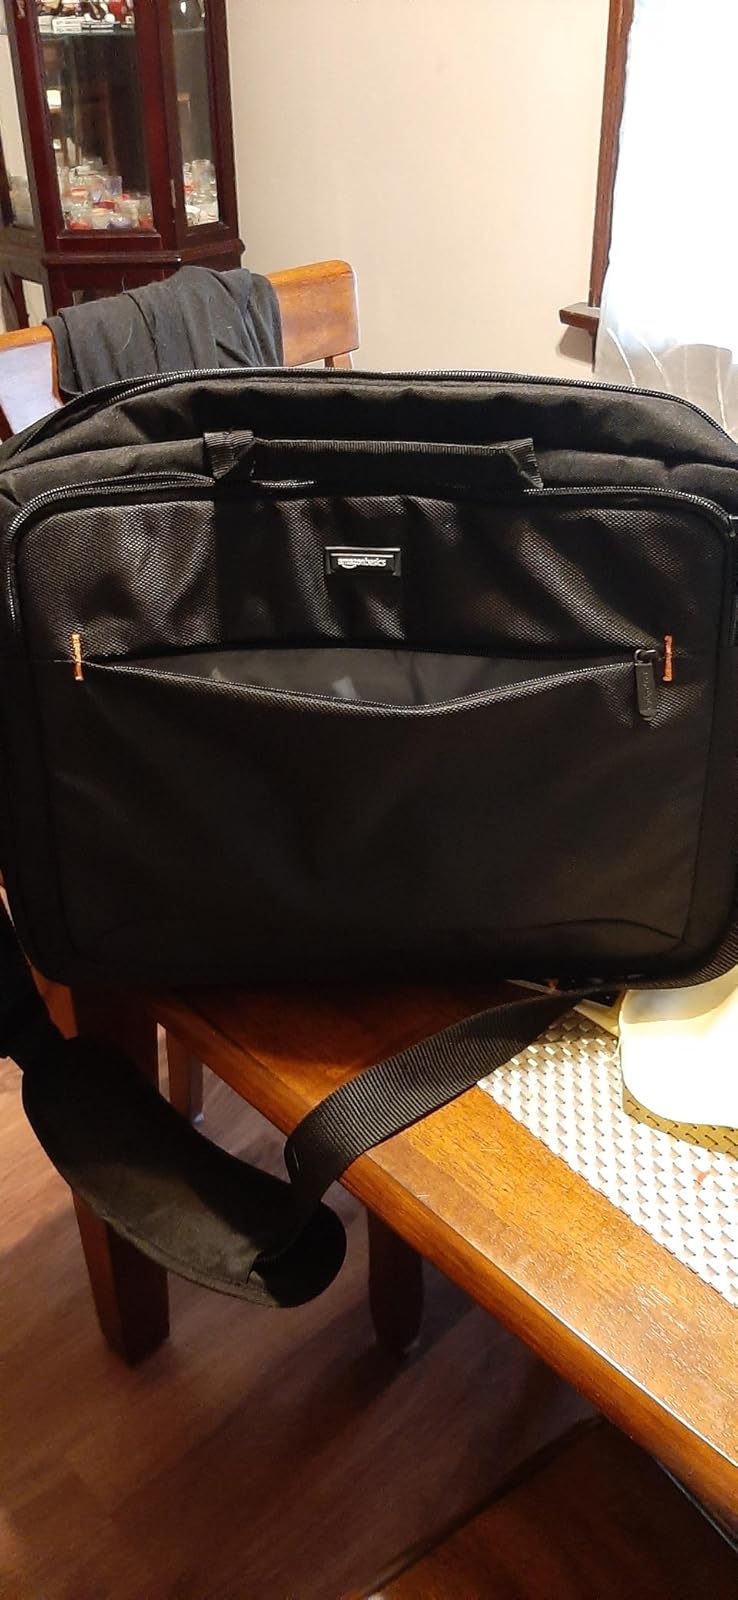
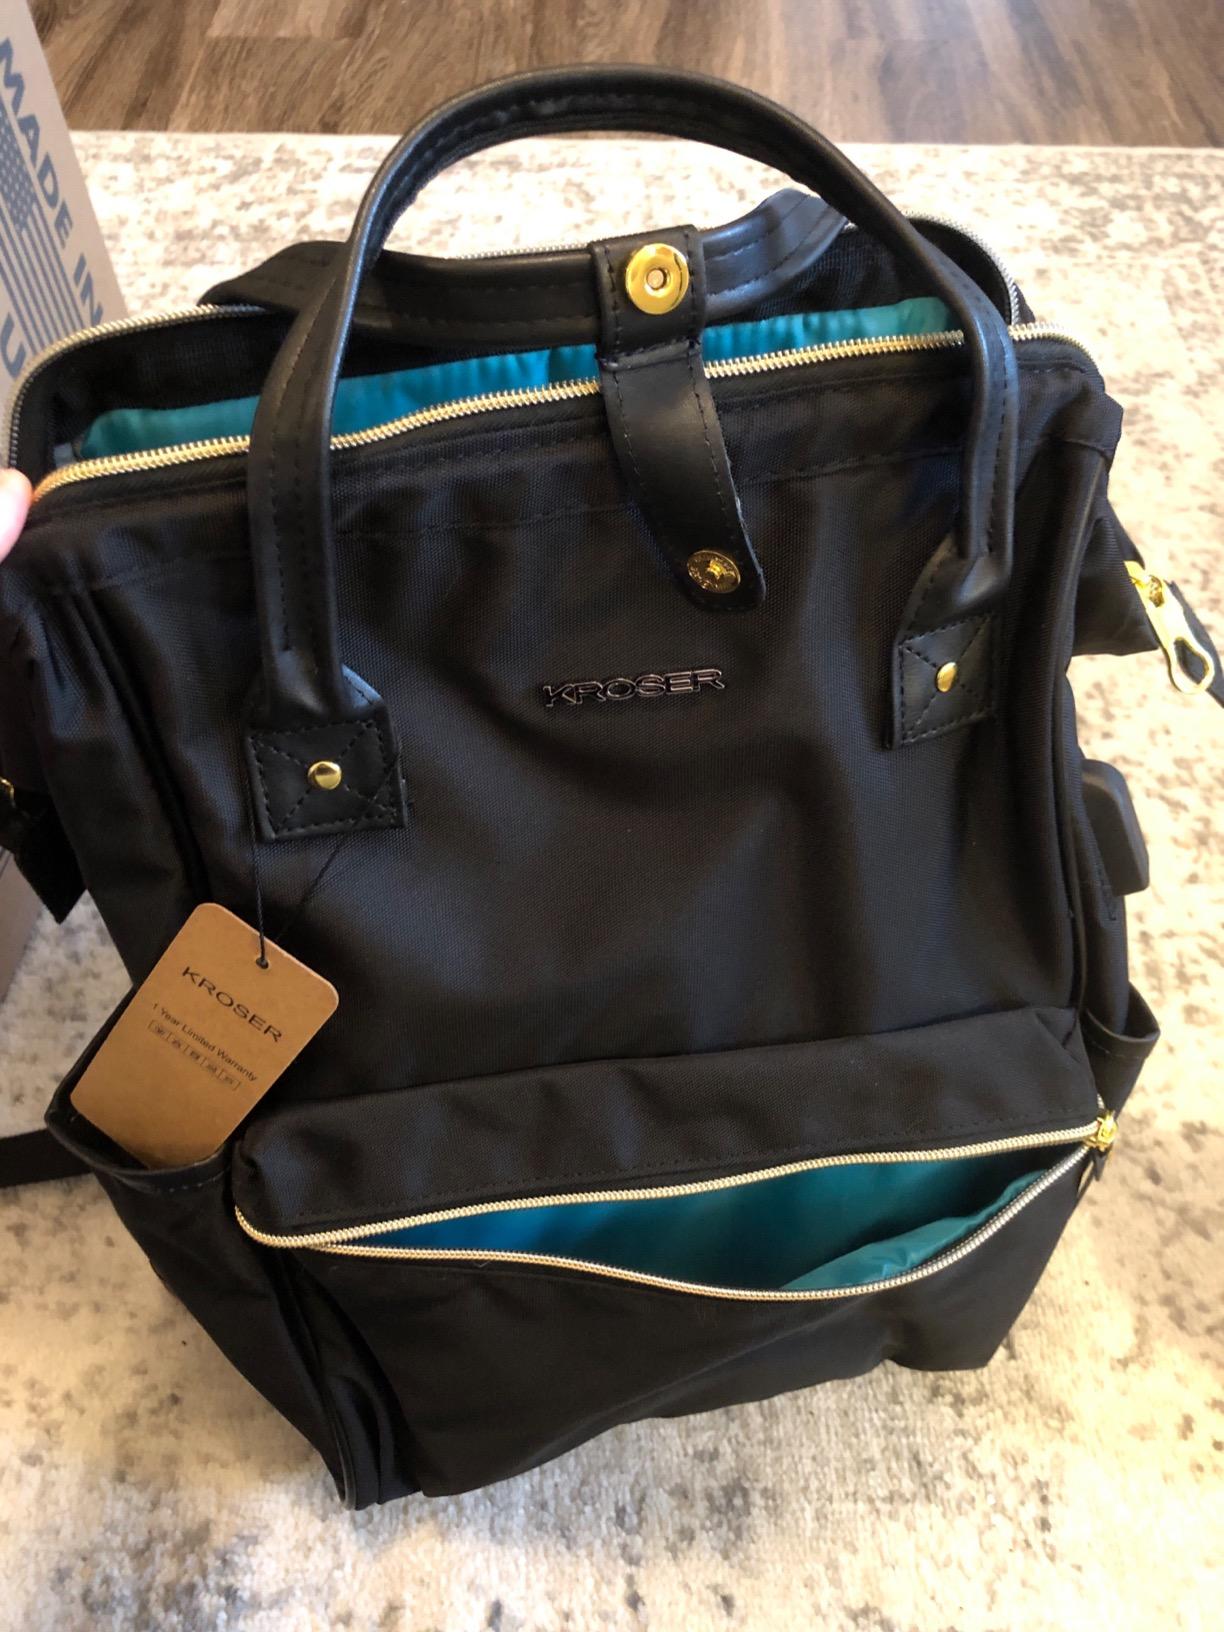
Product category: bag
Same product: no